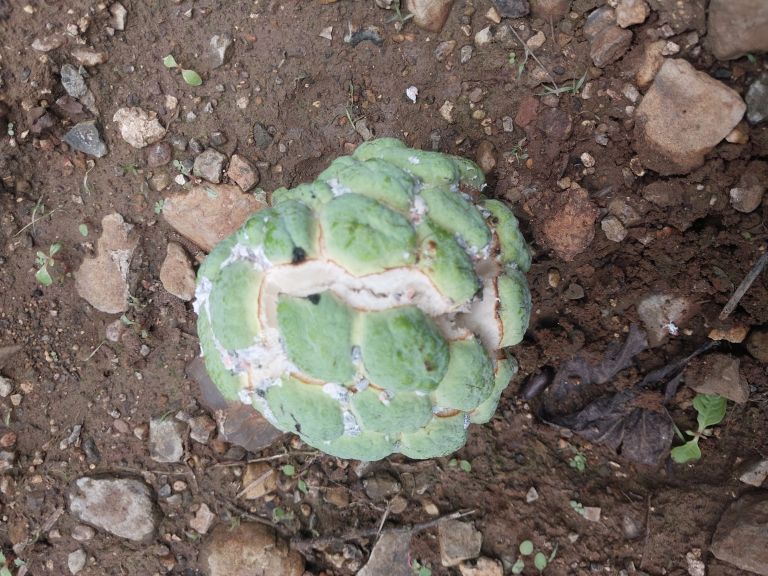
Disease label: Mealy Bug